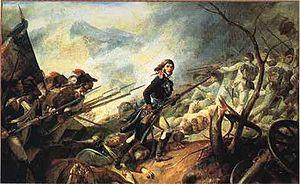
Joubert lancer la contre-attaque victorieuse contre l´armee autrichienne Español: Joubert lanza el contraataque victorioso contra el ejército austriaco